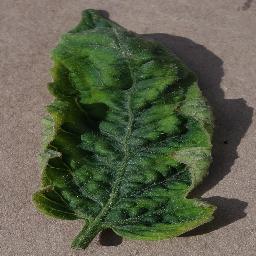
Label: Tomato___Tomato_Yellow_Leaf_Curl_Virus